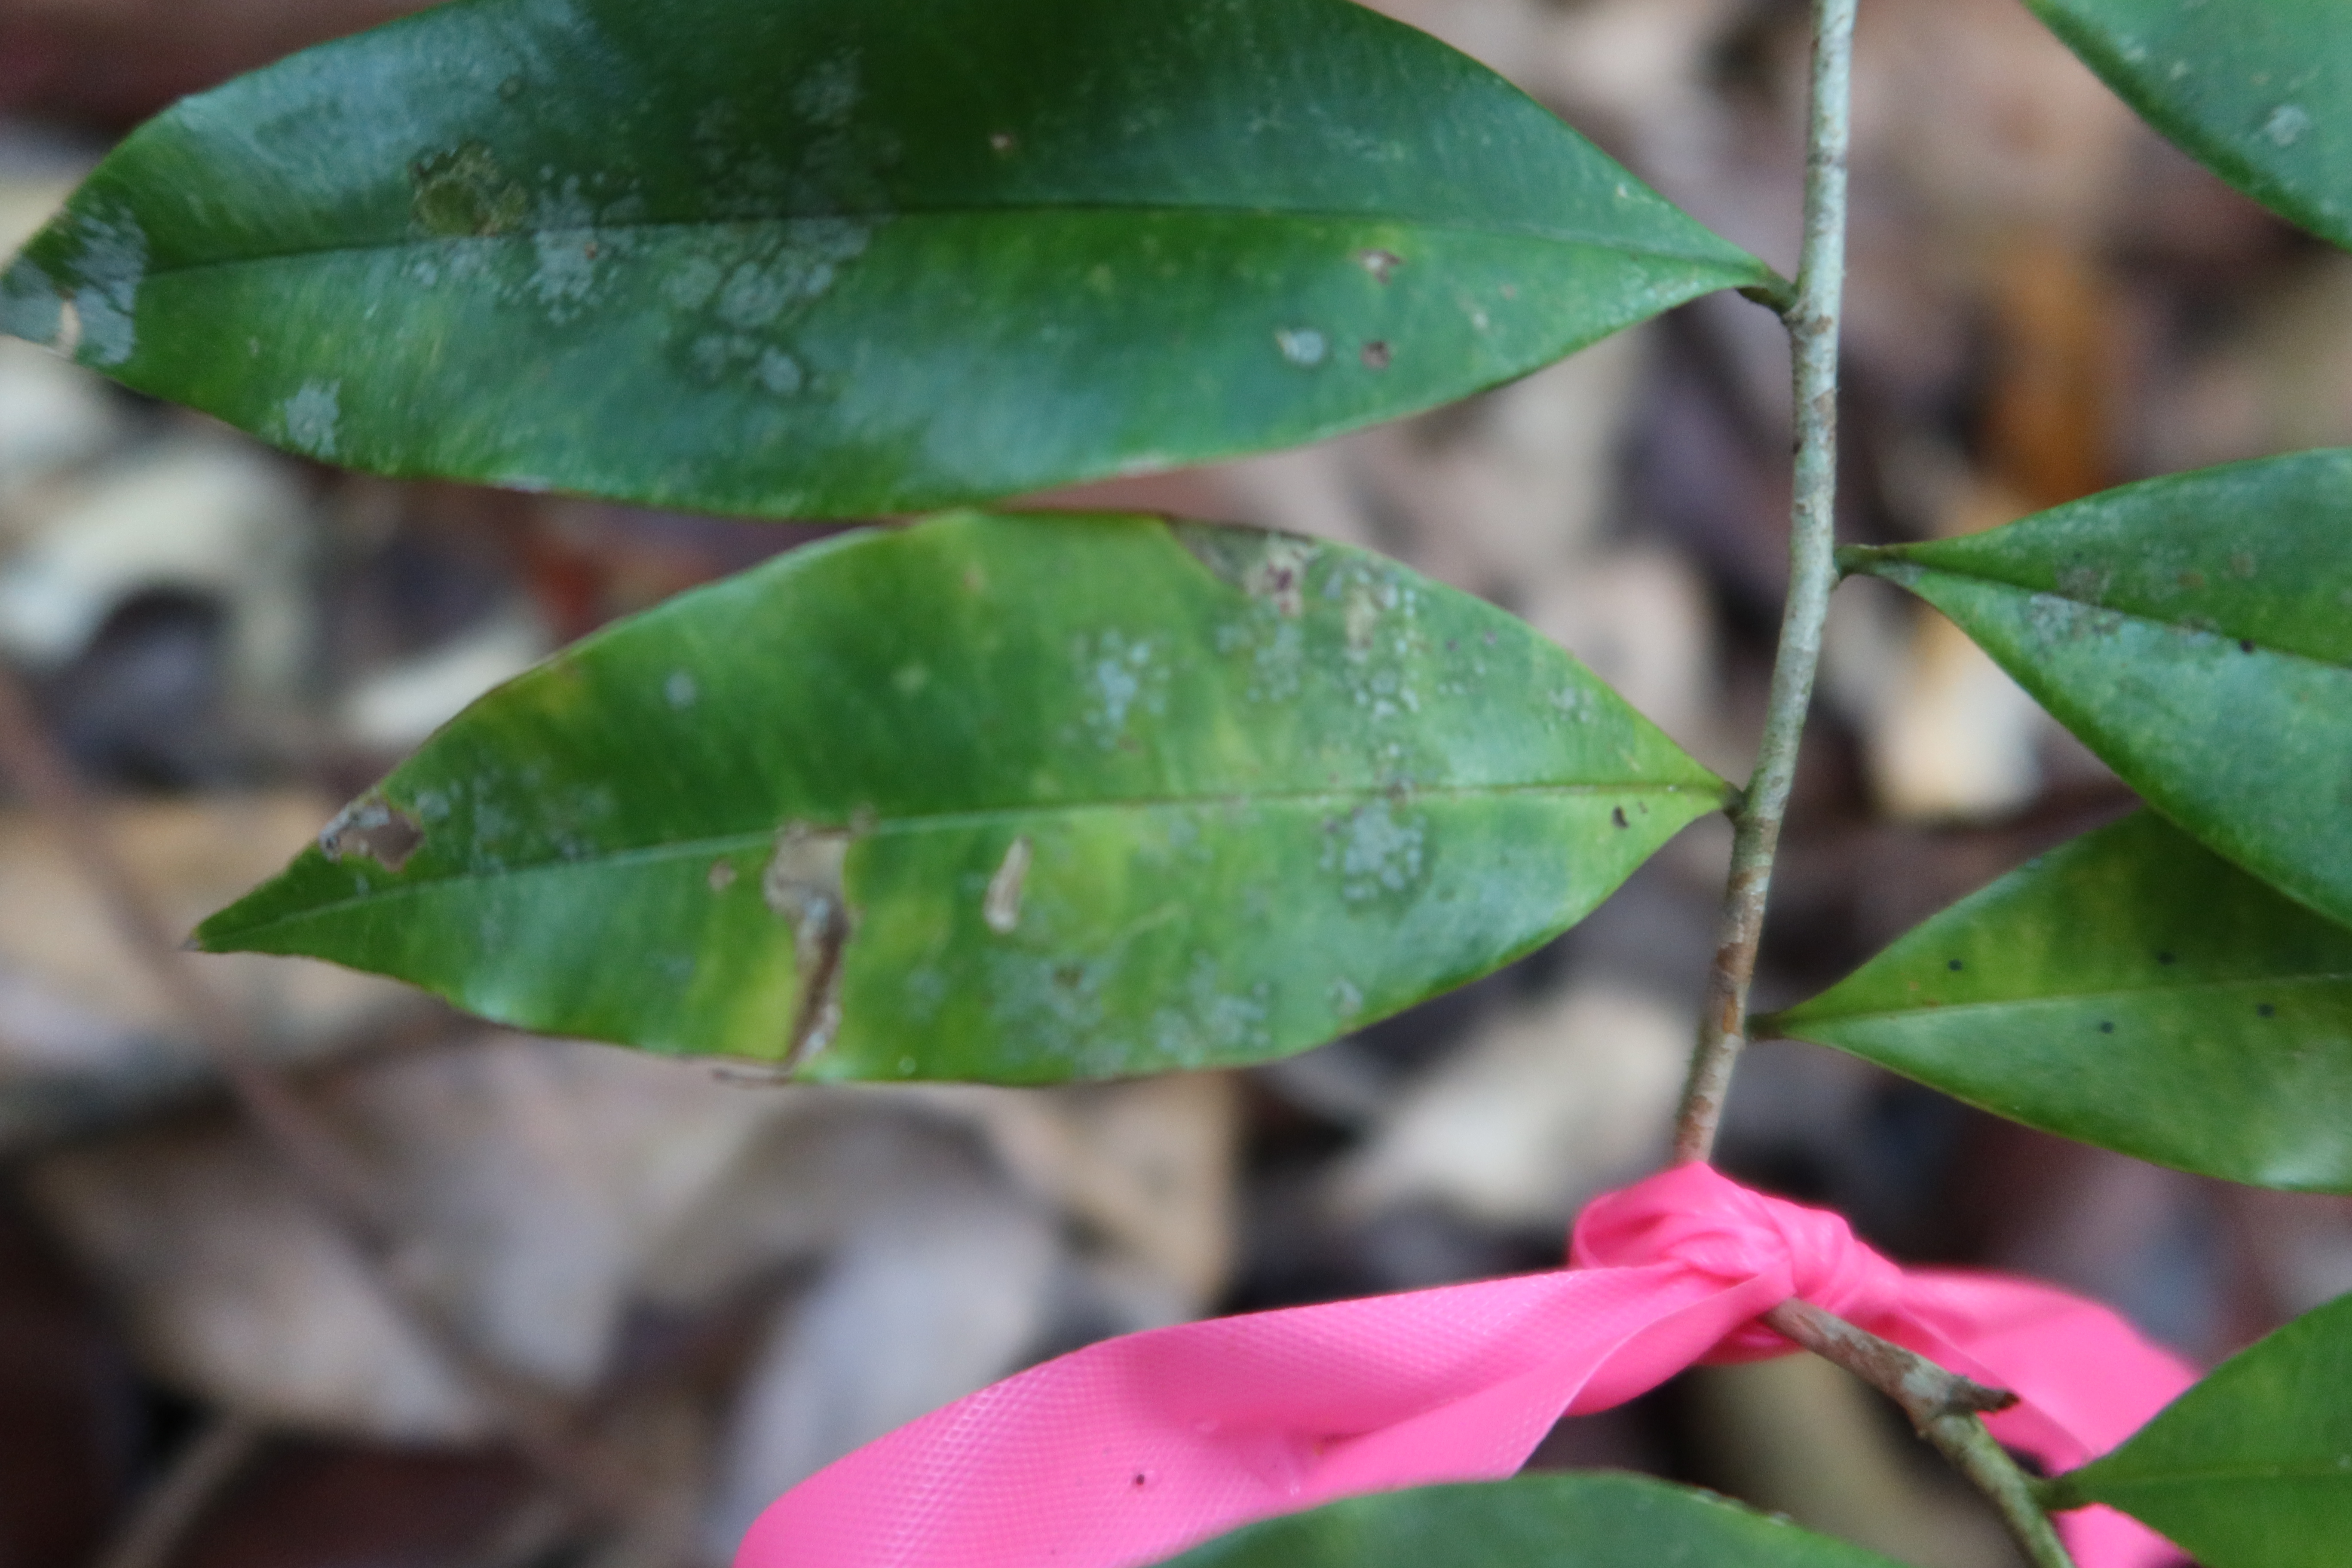
Label: Brown spots